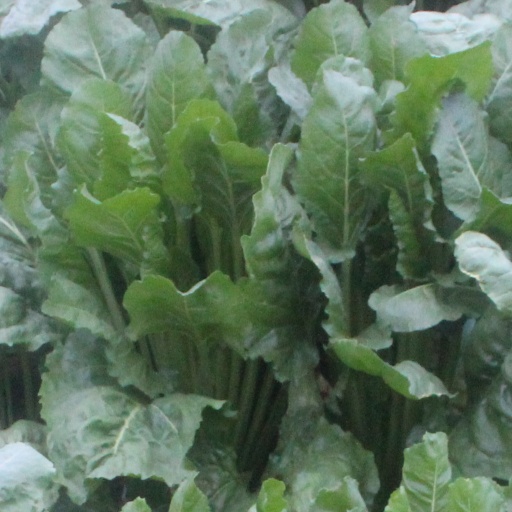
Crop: sugar beet